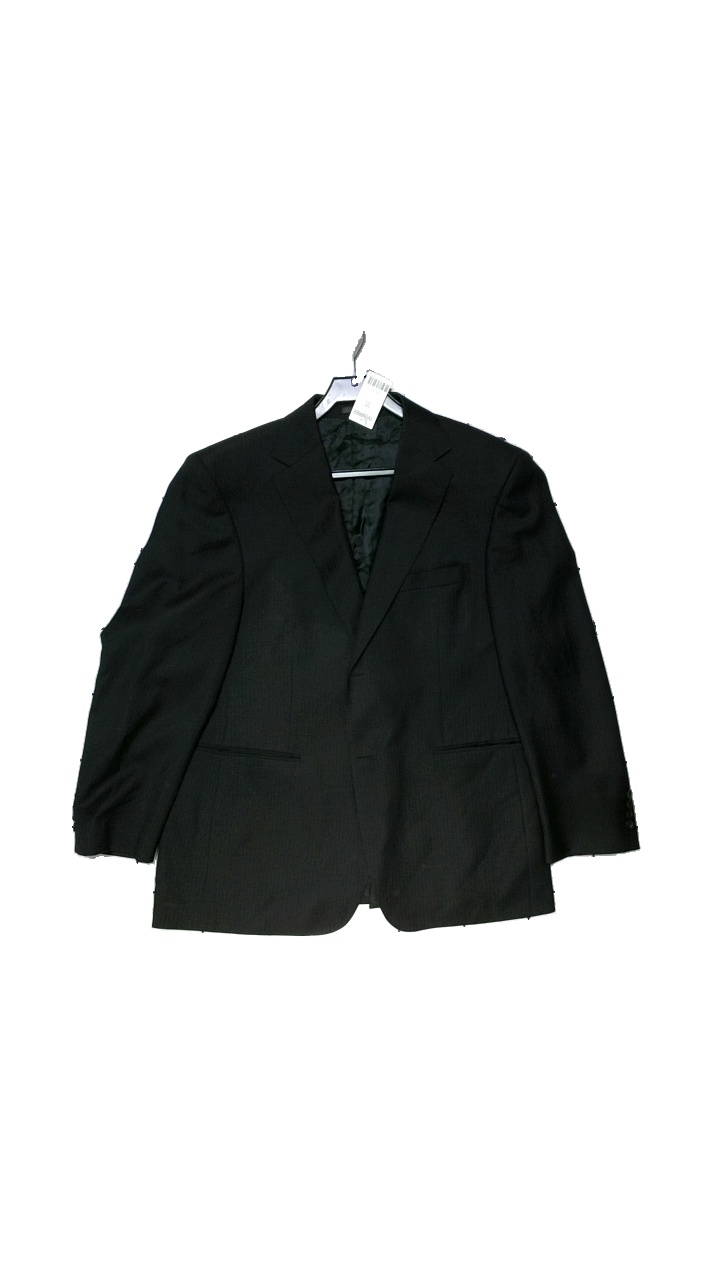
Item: Blazer (Men)
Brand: Atlant (dressman)
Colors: Grey, Black
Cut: Regular
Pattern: Striped
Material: ull 100%
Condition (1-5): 4
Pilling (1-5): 4
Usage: Reuse
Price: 50-100